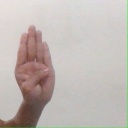
अक्षर: ब